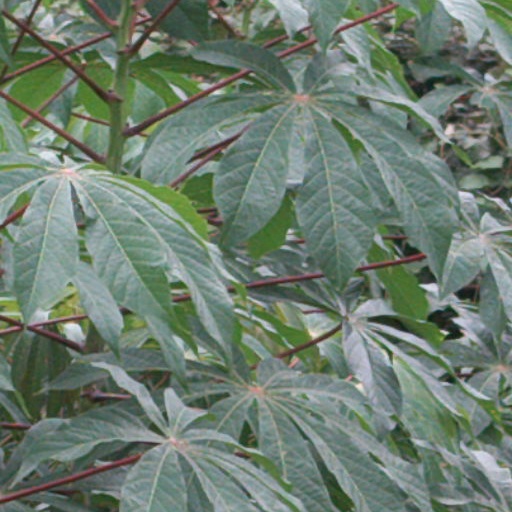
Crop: cassava